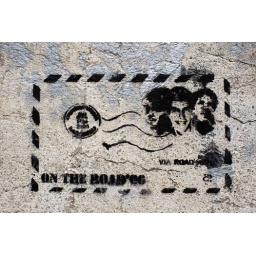
seen on the road to Dali's house in Portlligat, Spain